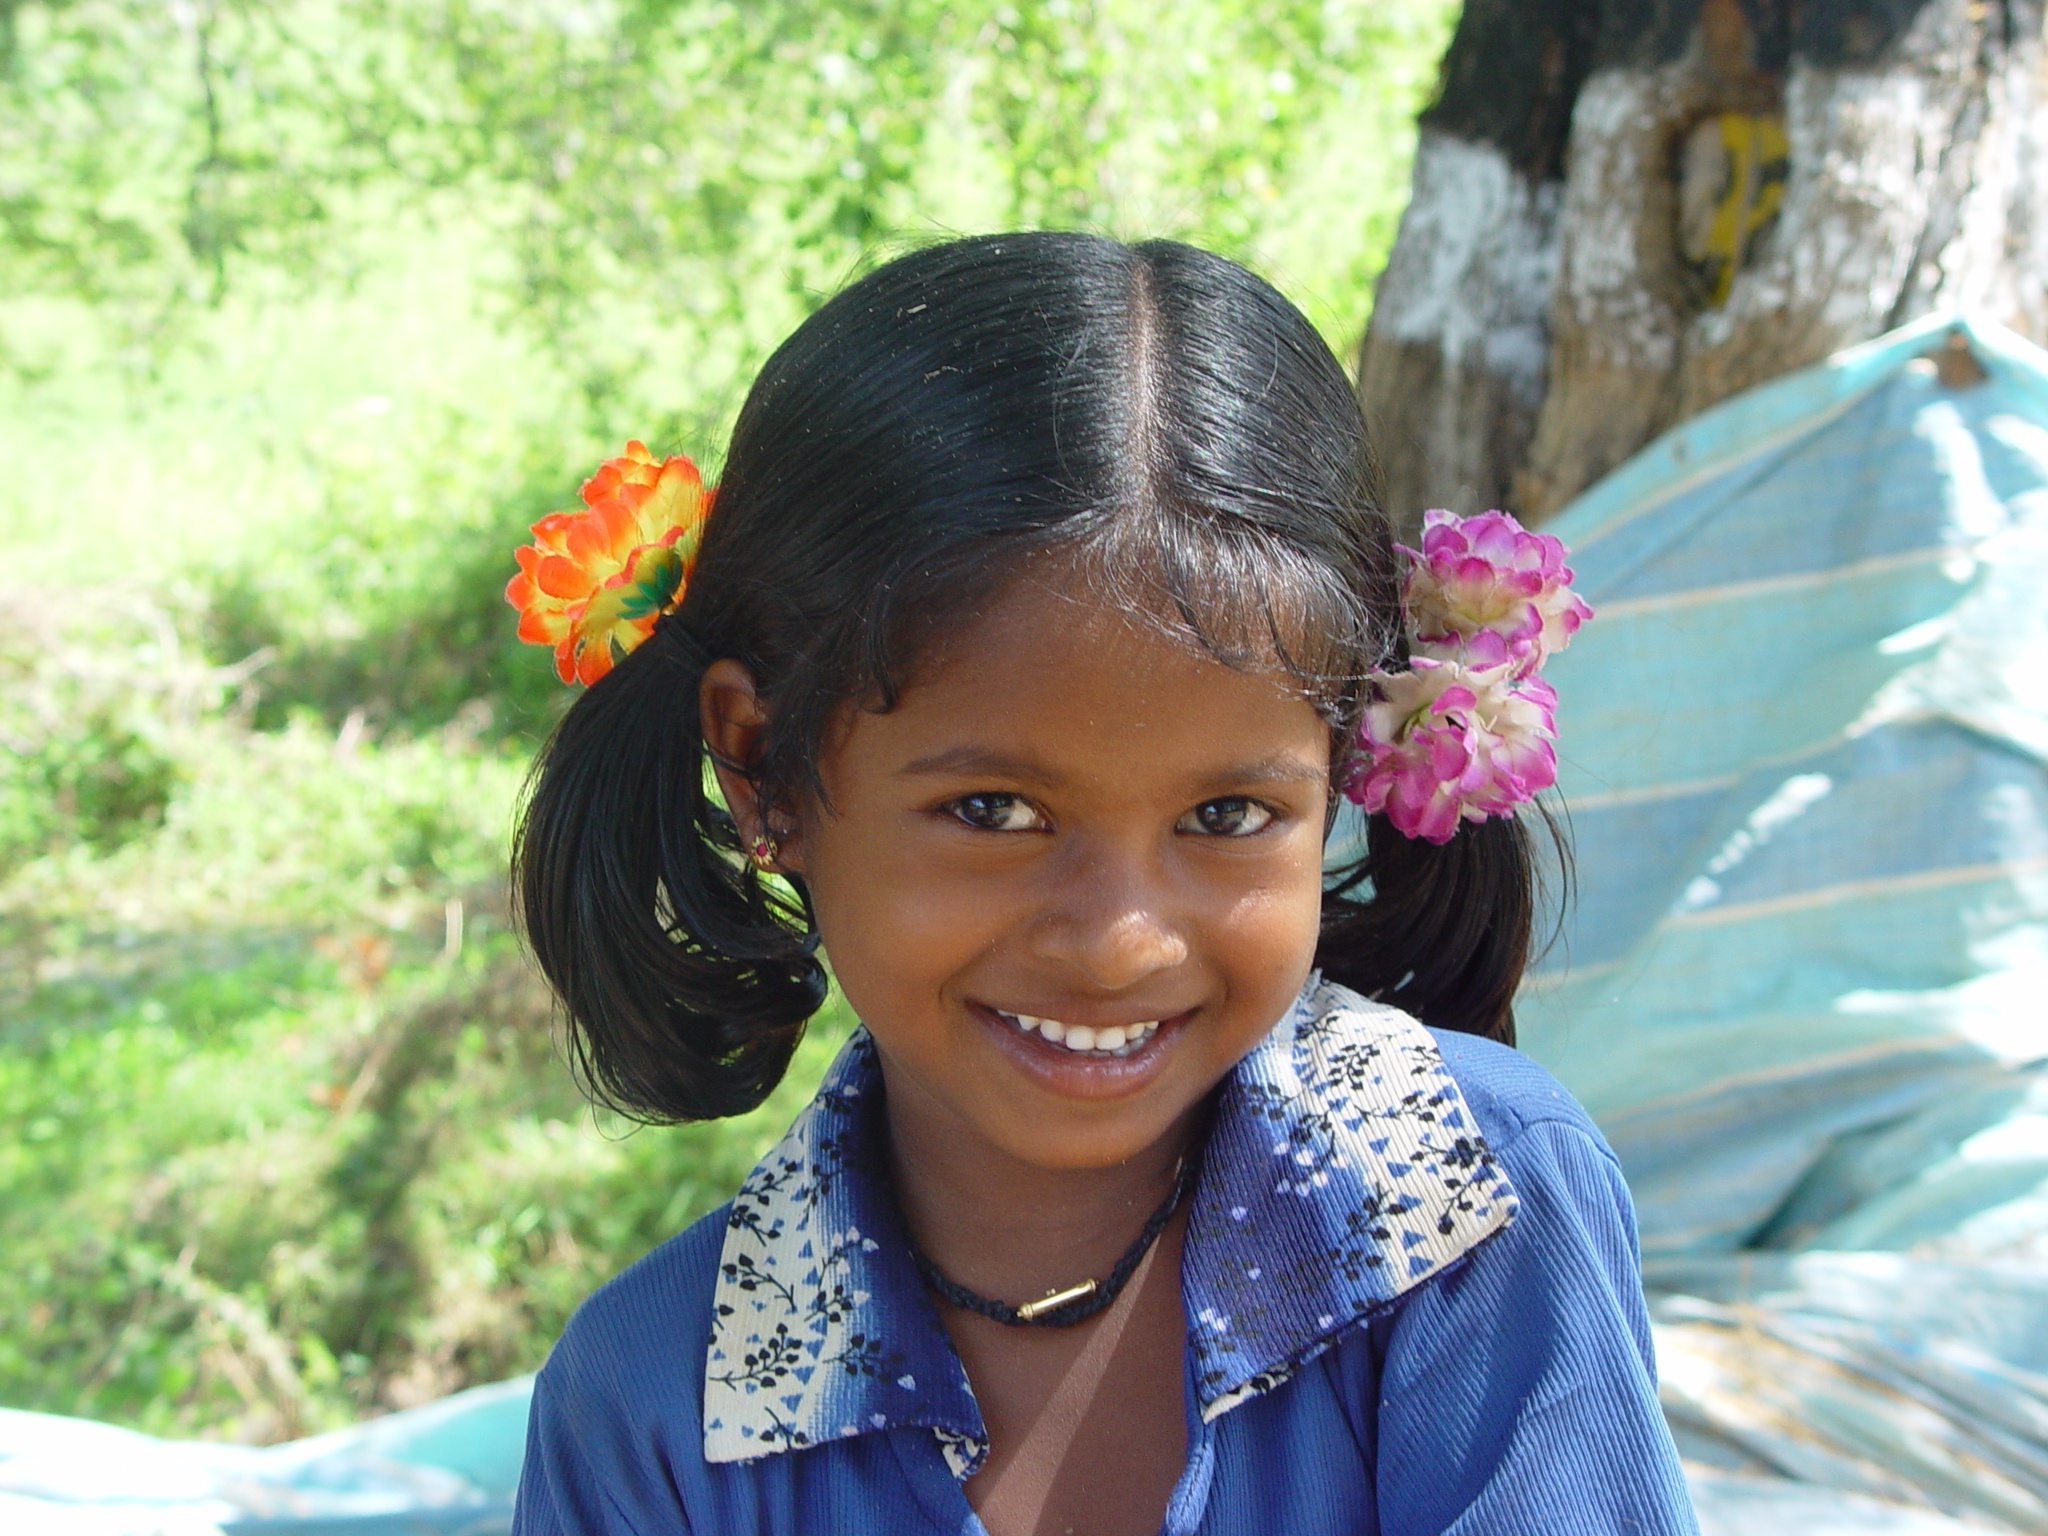
person, people, girl, woman, portrait, spring, child, hairstyle, smile, family, children, dress, toddler, beauty, india, photo shoot, portrait photography